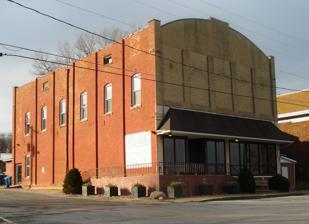
Building: Community Building (Princeton, Iowa)
Country: United States of America
Year built: 1928
United States historic place Community Building U.S. National Register of Historic Places Show map of Iowa Show map of the United States Location 428 S. River Dr. Princeton, Iowa Coordinates 41°40′18.992″N 90°20′24.36″W / 41.67194222°N 90.3401000°W / 41.67194222; -90.3401000 Area less than 1 acre (0.40 ha) Built 1928 Architect Daniel Harring Company (remodel) Architectural style Early Commercial NRHP reference No. 08000331 Added to NRHP April 25, 2008 The Community Building , also known as Community Hall , Boll's Store , or Boll's Community Center , is a building in Princeton, Iowa , United States. It was listed on the National Register of Historic Places in 2008. History The Community Building was partially constructed by Dr. John Knox as a three-story building as funds were made available to him. He planned for the building to house stores, offices, a ballroom, and a hospital. He never completed the building, however. He began construction in 1903 for a two-story structure before his local funding ran out. He was able to find investors in nearby Le Claire, Iowa and was able to complete a third floor and the roof before his funding ran out again. Knox could not secure any more funding for his project so the building's shell, without windows, sat empty while community leaders tried for 20 years to acquire and complete the project. The Community Building Company was formed in 1928, and they bought the structure and completed construction of the building for use by the local community. The Daniel Harring Company from Clinton, Iowa was hired to remodel the structure to make it two stories tall. When it was completed, the building featured a finished basement with a kitchen, two commercial storefronts, and an auditorium/hall with a stage on the second floor. So that the second story could have greater height, it incorporated the lower portion of the original third story. A community affair, which included a chicken dinner, speaker, carnival, and dance, opened the facility on November 22, 1928. A variety of community functions were held in the Community Building as planned. Dances, plays, movies, and meetings were held in the hall on the second floor. The local Presbyterian and Lutheran churches held their chicken suppers in the basement. The International Order of Odd Fellows (I.O.O.F) held five shares in the Community Building Company. They, and their associated women's group the Rebekahs , held their regular meetings in the building. In February 1930 a local basketball team began to use the hall for a fee of $5 per game night and 40% of the proceeds over $7. The team installed the necessary equipment at their own expense. Use of the facility began to decline in the 1950s. Initially, the dining room and its equipment could be rented for $10, the hall on the second floor was rented on a regular night for $15, or $25 for holidays, and the first floor retail spaces could be rented per month for $20 each. Henry (Heinie) W. Boll, who ran a general store in town, agreed to rent both spaces for $40 per month. He was able to remove part of the wall that divided the space and create a single store. Boles rent declined during the Great Depression to $30 a month, and by 1961 he was paying $85 a month. He continued to rent the retail space in the building until 1963 when he bought the building from the Community Building Company. He handed the building over to his son Merle in 1972 and he operated the store until he sold the building to the city of Princeton in 1997. A few events were held in the hall or basement while the Boll's owned the building, but for the most part, it sat empty. The city renovated the building and in 1998 it re-opened as Princeton's community center. Architecture The Community Building is a two-story, five bay brick structure that was built on a stone foundation. It is capped with a barrel vault roof. The building was designed in the Early Commercial architectural style. The main facade on the building's east elevation features a distinctive arched parapet wall , with center and side crenellations . There were initially two entrances, one into each of the two storefronts, but the north entry was eliminated in 1963. By 1973 the brick wall on the second floor began to deteriorate so stucco was applied to secure the brick and the facade. The concrete handicap ramp with a brick veneer and a low metal rail was added when the city renovated the building. The south elevation is divided into six bays by brick pilasters . Originally, it had a wider entry door at the rear for entry into the basement level and the second-floor hall. What was a double-door entry has been reduced to a single door in subsequent years. A single-story, concrete block addition was built around 1963 onto the rear of the building for additional storage space for the Boll's Store. The addition features a gable roof. References